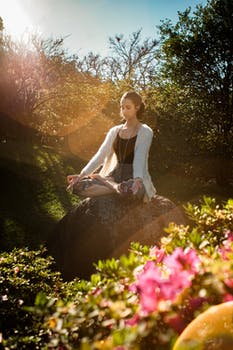
Label: No Watermark